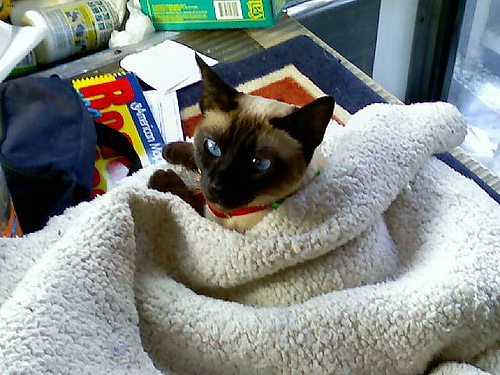
Animal: cat
Breed: siamese